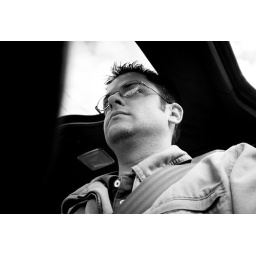
As film noir as one can look in a car from the 90's while sitting at a stoplight.